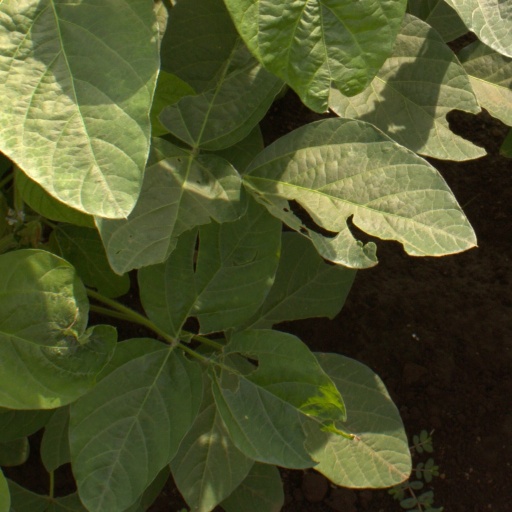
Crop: soybean